Fengloucun station

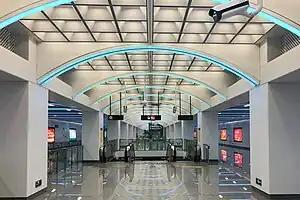

Fengloucun (Chinese: 冯娄村) is a metro station on Line 8 of the Hangzhou Metro in China. Opened on 28 June 2021, it is located in the Qiantang District of Hangzhou. In the future planning it will connect the Qiantang Railway Station.